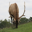
Label: deer